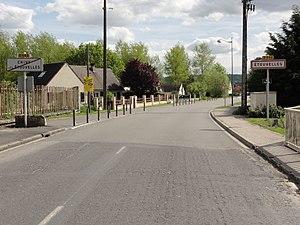
Étouvelles est une commune française située dans le département de l'Aisne, en région Hauts-de-France.